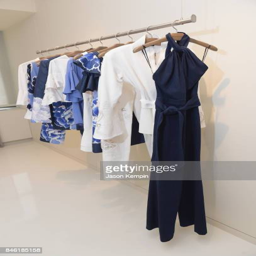
clothes are seen backstage at the presentation during fashion week